Hum (film)

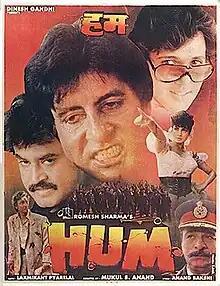
Theatrical release poster

Hum is a 1991 Indian Hindi-language action crime drama film directed by Mukul S. Anand. It stars Amitabh Bachchan, Rajinikanth, Govinda, Kimi Katkar, Deepa Sahi, Shilpa Shirodkar, Danny Denzongpa, Anupam Kher and Kader Khan. At the 37th Filmfare Awards, the film received 7 nominations and won 4 awards including Best Actor for Bachchan and Best Choreographer for Chinni Prakash for the song "Jumma Chumma De De". The film was the second highest-grossing Indian film of 1991 at the box office. The film was an inspiration for the 1995 Tamil film "Baashha".